The Vicar of Wakefield

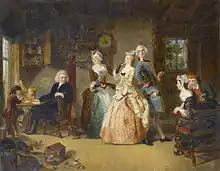
William Powell Frith: "Measuring Heights", 1863 (a scene from Chapter 16: Olivia Primrose and Squire Thornhill standing back to back, so that Mrs. Primrose can determine who is taller)

The Vicar – Dr. Charles Primrose – lives an idyllic life in a country parish with his wife Deborah, sons George (eldest), Moses, Bill, and Dick, and daughters Olivia and Sophia. He is wealthy due to investing an inheritance he received from a deceased relative, and he donates the £35 that his job pays annually to the widows and orphans of local clergy. On the evening of George's wedding to wealthy Arabella Wilmot, the Vicar loses all his money through the bankruptcy of his merchant investor who has left town abruptly. In the novel, Primrose embodies Christian values and steadfastly maintains his integrity despite facing financial ruin, imprisonment, and the moral failings of his children.